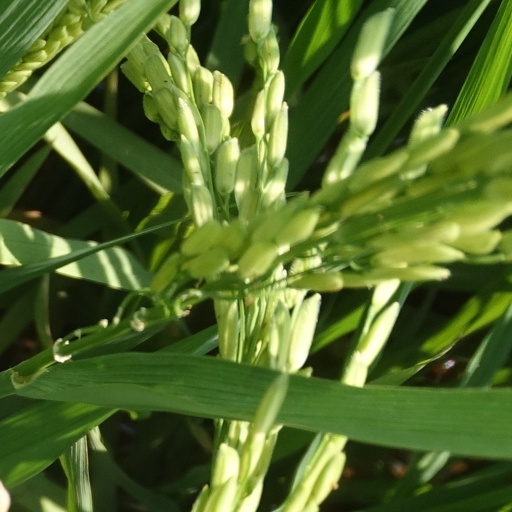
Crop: rice